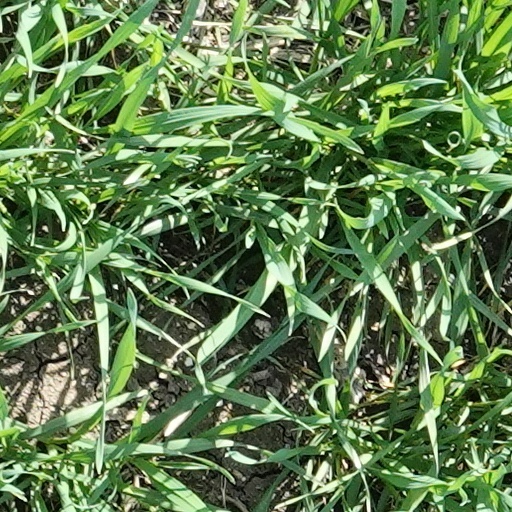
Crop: wheat